June Uprising in Lithuania

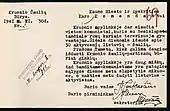
Members of the Lithuanian Riflemen's Union in Kruonis requests for more weapons to fight with communists and Soviet soldiers who are terrorizing the local residents

In June 1940 the Lithuanian government submitted to the Soviet ultimatum and Lithuania was occupied, transformed into the Lithuanian SSR, and incorporated into the Soviet Union. The Soviets began implementing various Sovietization policies, including nationalization of private property, and mass arrests of political activists and others dubbed "enemies of the people". These arrests targeted many prominent politicians such as Aleksandras Stulginskis, Juozas Urbšys, Leonas Bistras, Antanas Merkys, Pranas Dovydaitis, Petras Klimas, government officials, military officers, and members of the Lithuanian Riflemen's Union. The Lithuanian Army was reorganized as the 29th Rifle Corps of the Red Army. The Soviets also closed all non-communist cultural, religious and political organizations. The economic situation steadily worsened and the standard of living decreased.